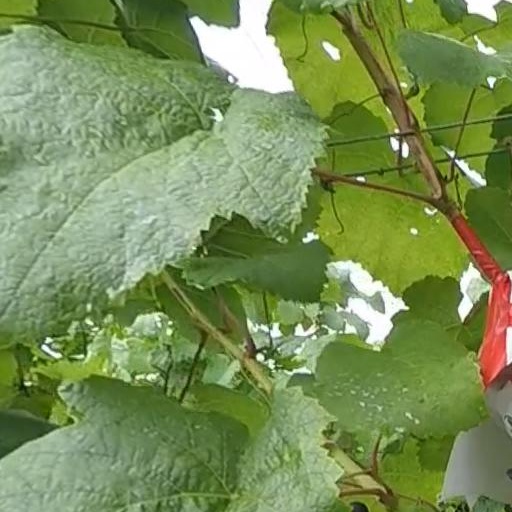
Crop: grape